Douglas A-4 Skyhawk

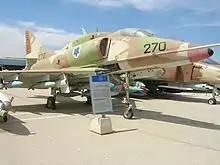
An Israeli Air Force A-4H Skyhawk on display

The first combat loss of an A-4 occurred on 5 August 1964, when Lieutenant junior grade Everett Alvarez, of VA-144 aboard , was shot down while attacking enemy torpedo boats in North Vietnam. Alvarez safely ejected after being hit by anti-aircraft artillery (AAA) fire, and became the first U.S. Naval POW of the war. He was released as a POW on 12 February 1973. The last A-4 loss in the Vietnam War occurred on 26 September 1972, when USMC pilot Captain James P. Walsh, USMC of VMA-211, flying close air support from Bien Hoa Air Base, South Vietnam, was hit by ground fire during the Battle of An Lộc. Captain Walsh ejected safely and was the last U.S. Marine to be taken prisoner during the war. He was released as a POW on 12 February 1973.